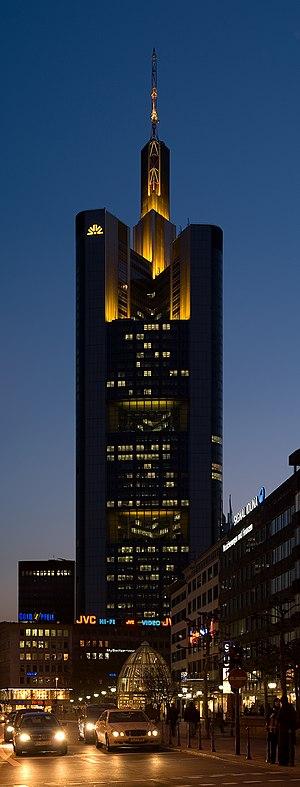
La Commerzbank Tower est un gratte-ciel situé à Francfort-sur-le-Main en Allemagne, de l'architecte Norman Foster, inauguré en mai 1997. Mesurant 300,25 mètres de hauteur et 258,7 mètres au toit, il est actuellement le plus haut gratte-ciel de l'Union européenne. Le bâtiment tient son nom de la Commerzbank, une banque allemande qui y abrite son siège social. À sa construction, et jusqu'à celle de la Tour Naberejnaïa à Moscou, il était le plus haut gratte-ciel d'Europe, dépassant alors sa voisine la Messeturm, détentrice du record européen de 1990 à 1997.